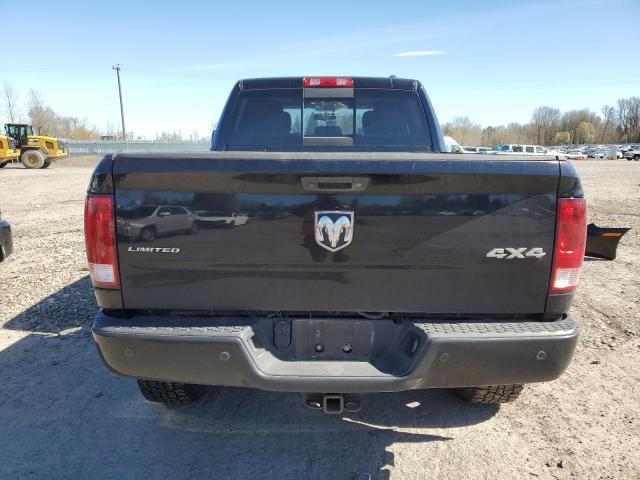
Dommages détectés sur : plaque d'immatriculation arrière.
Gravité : majeur